Chauncy Hare Townshend

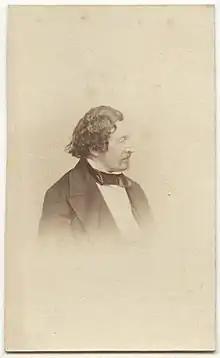
A photograph of Chauncy Hare Townshend in the 1860s

Nowadays Townshend is chiefly remembered for his bequests. Attached to his will of 1863 is an inventory of his collections, which lists 4464 books, 1411 paintings, engravings and prints (including works by Canaletto, Rubens and Teniers), 687 fossils, 9 cases of stuffed birds and animals, a large collection of coins, 622 specimens of gems and minerals, 267 pieces of jewellery, 5 portfolios of autographs and a collection of maps. Most of the artworks and photographs, and some of the books and jewellery were acquired by the South Kensington Museum in London, and most of the rest went to the Wisbech and Fenland Museum. This includes part of a Sèvres porcelain breakfast service thought to have been captured from Napoleon's baggage after the Battle of Waterloo, and the manuscript of "Great Expectations". A street is named after him, Townsend Road near the park in Wisbech.